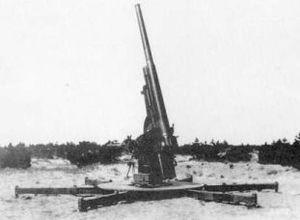
Ceci est une liste des pièces d'artillerie de la Marine impériale japonaise pendant la Seconde Guerre mondiale.
Le Canon antiaérien Type 14 10 cm était une pièce d'artillerie utilisé par l'Armée Japonaise durant la Seconde guerre mondiale. La dénomination Type 14 indique que ce canon fut adopté par l'Armée impériale japonaise la 14ᵉ année du règne de l'Empereur Taishō, soit 1925 dans notre calendrier grégorien. Produit en petite quantité en raison de son cout élevé, celui -ci fut remplacé par le canon antiaérien Type 88 75 mm au début de la Seconde guerre mondiale.